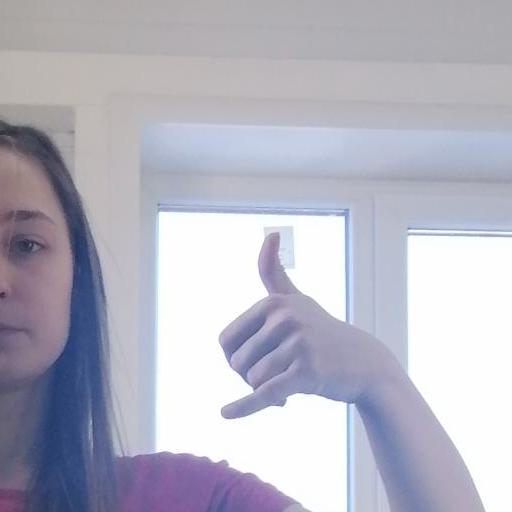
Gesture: call